Elizabeth Kenny

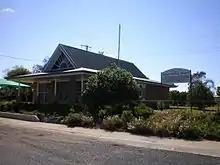
One-story medical building with pitched roof, surrounded by shrubbery

Following her discharge from the AANS, Kenny returned to Nobby to live with her mother. In June 1919, she volunteered to assist for two months at a temporary isolation hospital in Clifton, set up to care for victims of the 1918 flu pandemic. When the epidemic subsided, Kenny travelled to Guyra to recuperate. In October 1920, believing she was dying, she travelled to Europe to seek medical attention and visit Lourdes. Her ailments were probably psychosomatic as she remained fit and healthy until she developed Parkinson's Disease in her late 60s.